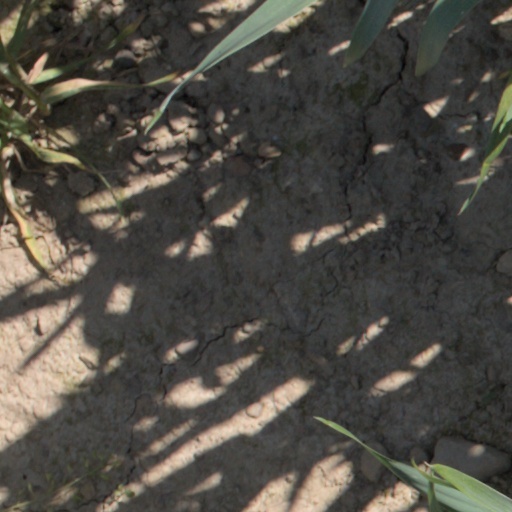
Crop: wheat